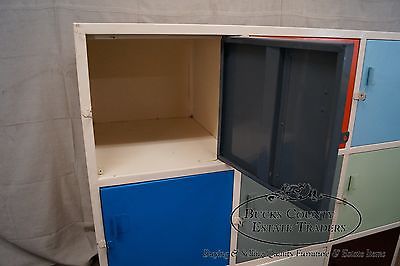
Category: cabinet